Amanpour & Company

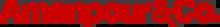

Amanpour & Company (stylized as Amanpour & Co.) is a late-night global-affairs interview television program hosted by Christiane Amanpour. The hour-long show premiered on PBS on September 10, 2018, as an expanded version of the CNN International show "Amanpour", augmented with interviews by correspondents at the WNET studios in New York.